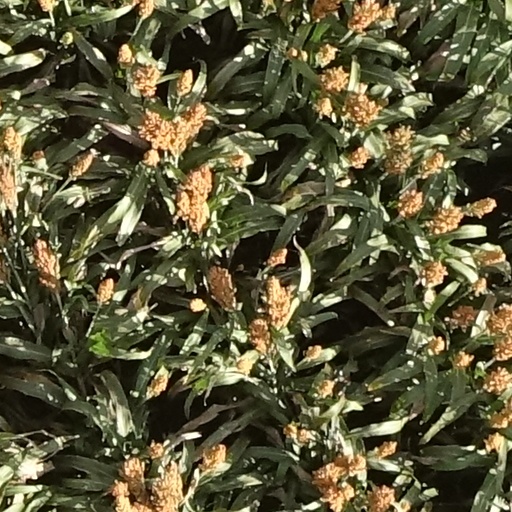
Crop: sorghum